Kepler–Poinsot polyhedron

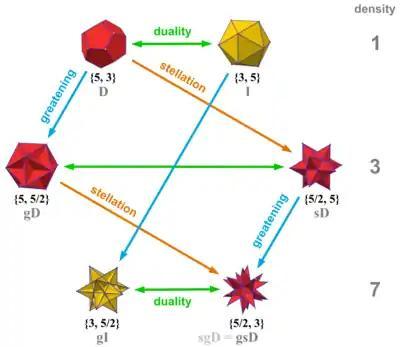
Conway's system of relations between the six polyhedra (ordered vertically by density). Here, the green arrow represents the connection of duality, blue represents the greatening (g), and orange represents the stellation (s).

John Conway introduces operators for the Kepler–Poinsot polyhedra known as "greatenings"—(g), maintaining the type of faces, shifting and resizing them into parallel planes—and "stellations"—(s), changing pentagonal faces into pentagrams—of the convex solids. In his naming convention, the small stellated dodecahedron is just the "stellated dodecahedron".